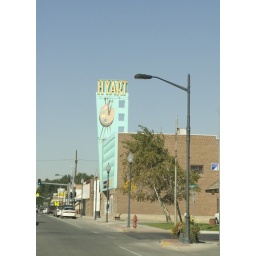
Along the road in Wyoming - Shot from the car window.